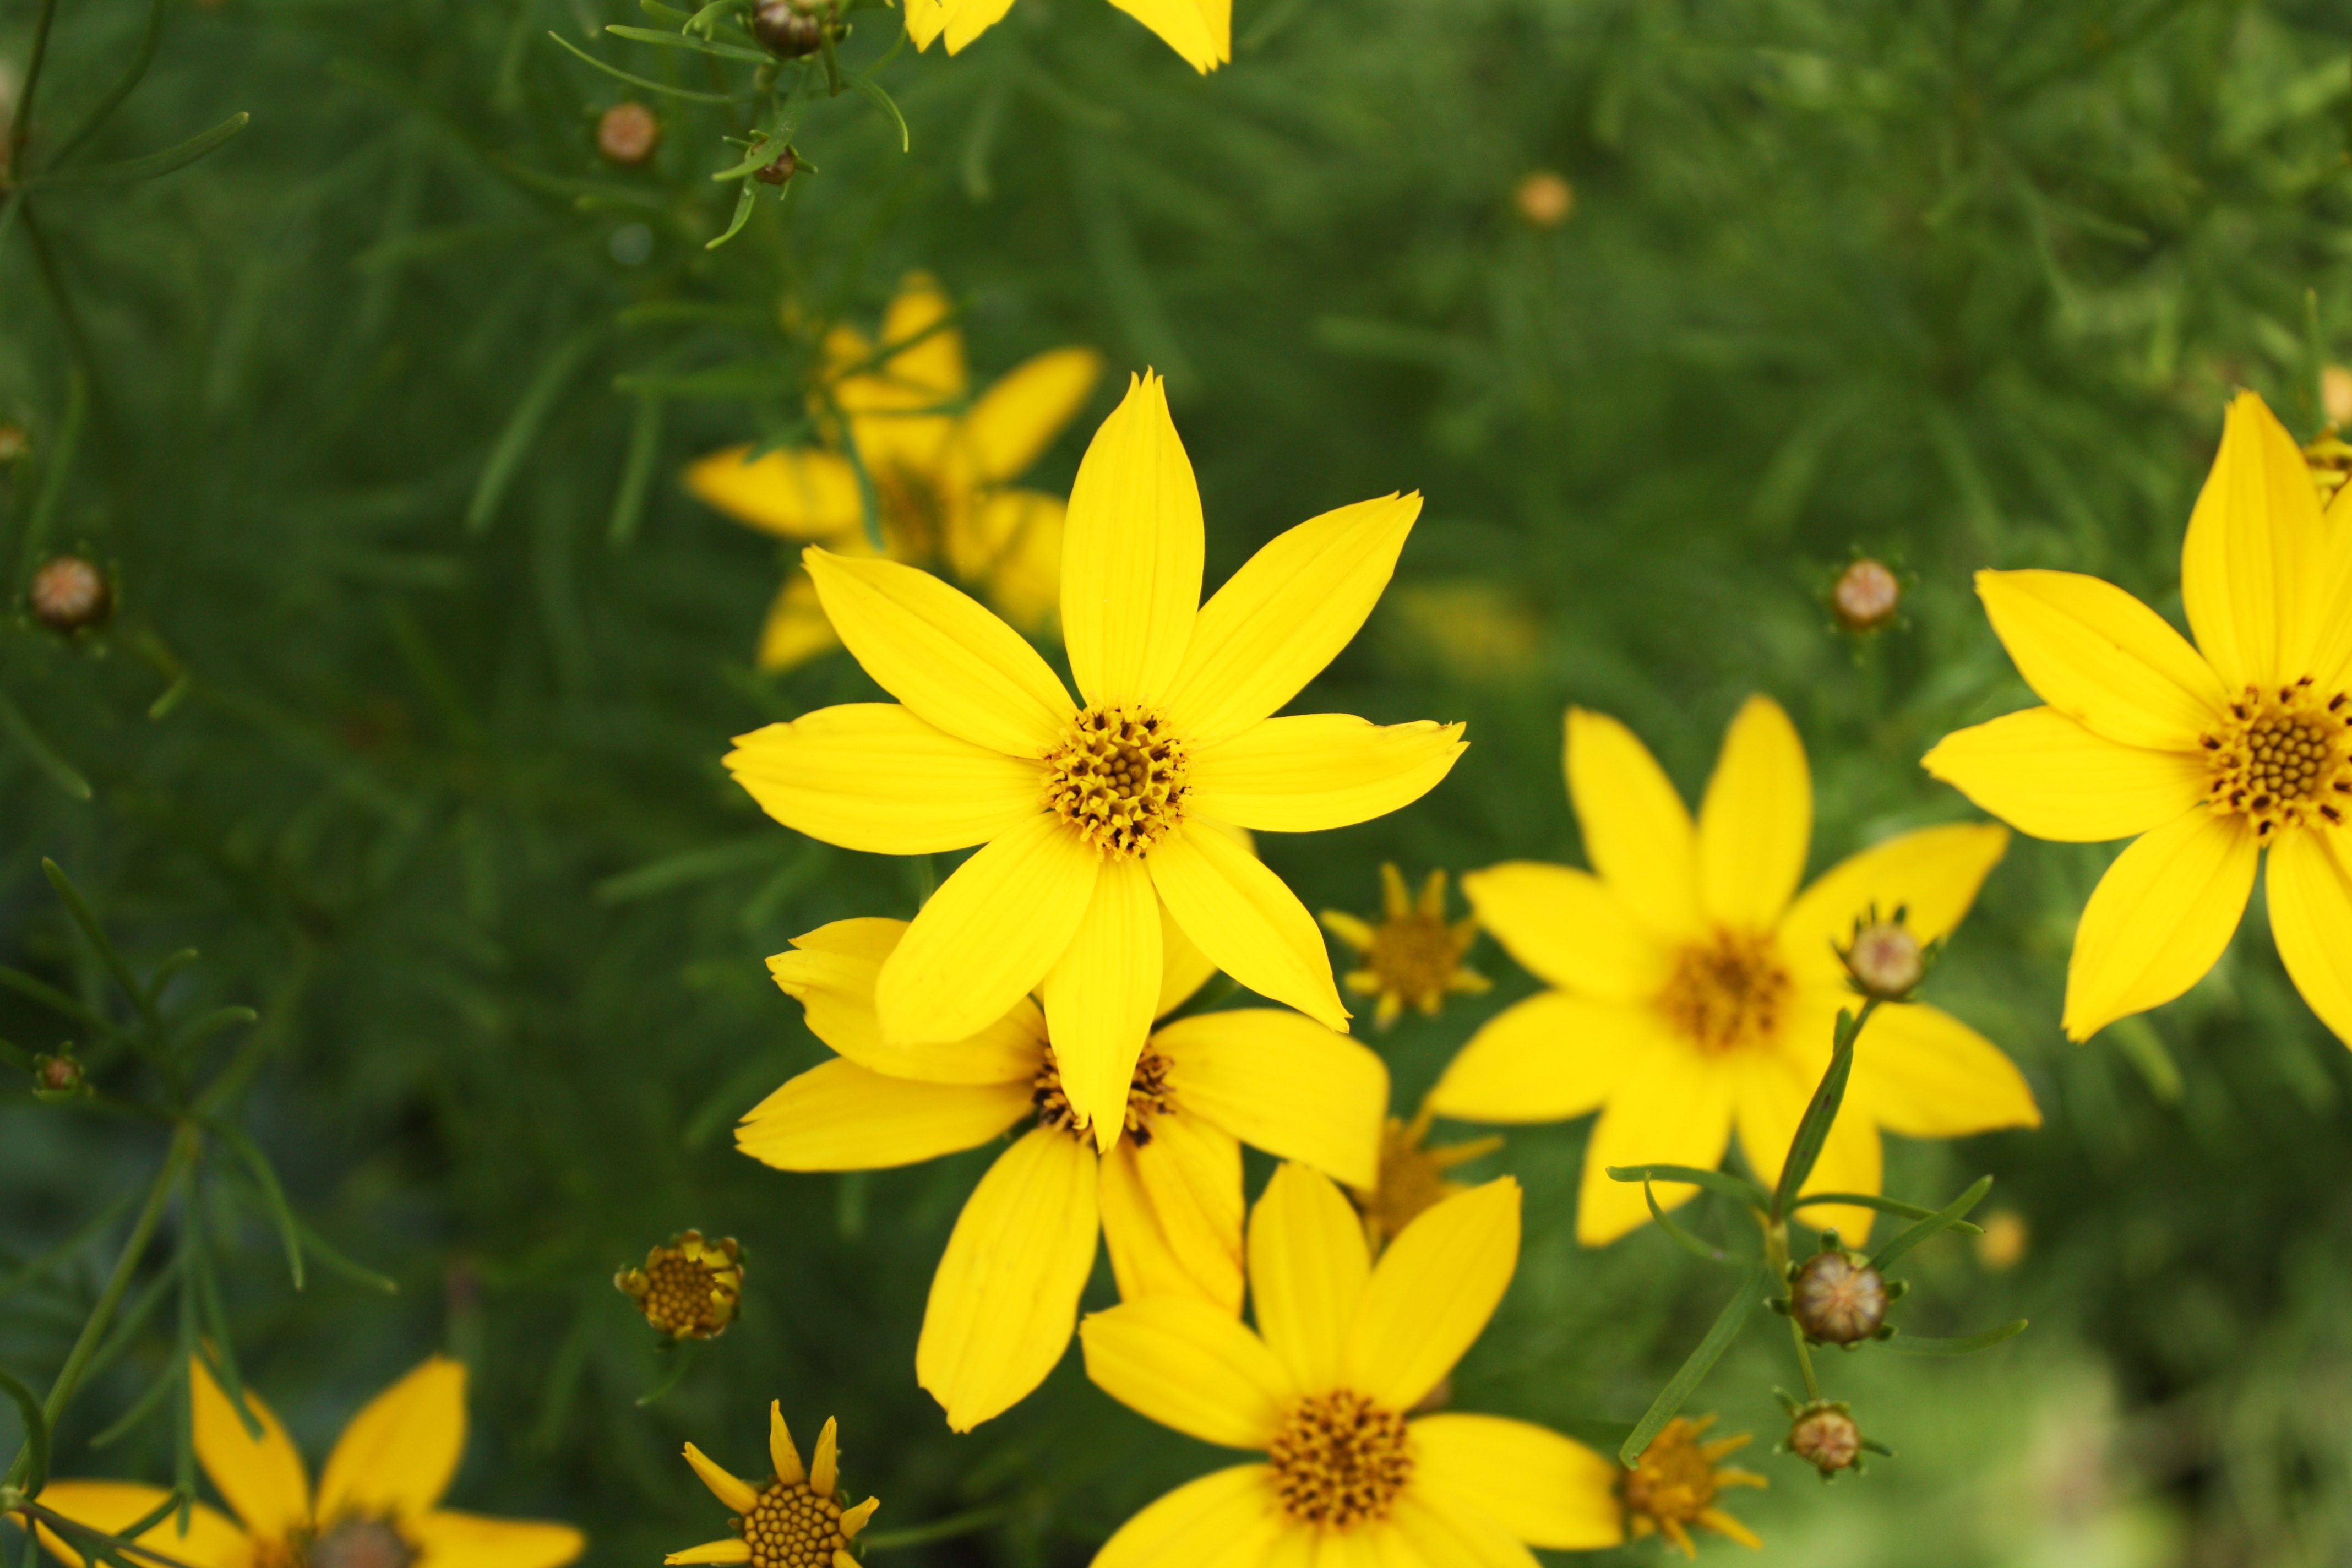
nature, plant, field, meadow, flower, petal, herb, botany, yellow, flora, wildflower, flowers, macro photography, flowering plant, daisy family, sulfur cosmos, land plant, garden cosmos